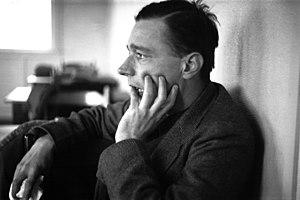
Walker Evans, né le 3 novembre 1903 à Saint-Louis, dans le Missouri, et mort le 10 avril 1975, à New Haven, dans le Connecticut, est un photographe documentaire américain.